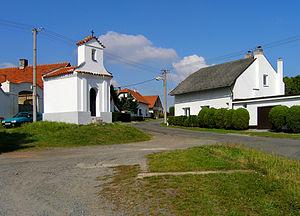
Masojedy est une commune du district de Kolín, dans la région de Bohême-Centrale, en République tchèque. Sa population s'élevait à 101 habitants en 2020.